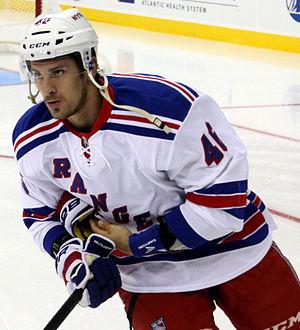
Marek Hrivík est un joueur professionnel slovaque de hockey sur glace. Il évolue au poste d'attaquant.